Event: Nepal Earthquake
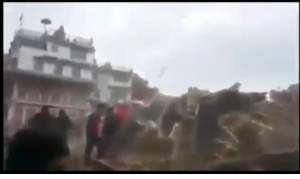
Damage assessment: damage